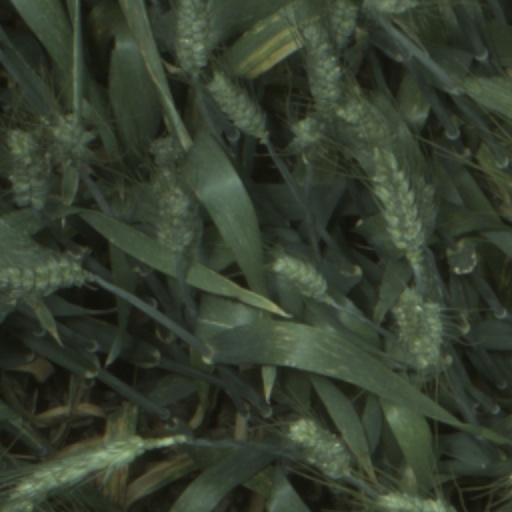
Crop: wheat